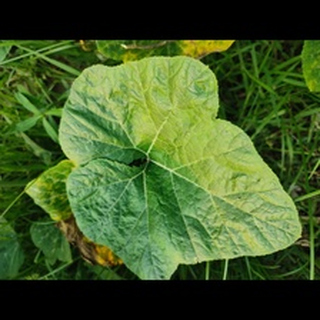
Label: healthy_pumpkin